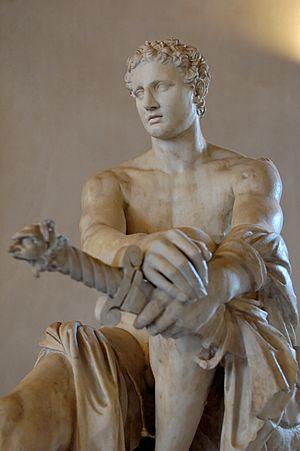
Arès Ludovisi. Marbre du Pentélique, copie romaine d'un original grec de 320 av. J.-C. environ. Quelques restaurations du Bernin en marbre de Cararre, 1622. Italiano: Cosiddetto ""Ares Ludovisi"" o ""Marte Ludovisi"". Marmo pentelico, copia romana del 320 a.C ca. Alcuni restauri del 1622, in marmo di Carrara (per esempio l'elsa della spada), sono opera di Gian Lorenzo Bernini. Di recente è stato proposto di identificare la statua come parte di un gruppo composto da Achille con a fianco la madre Teti."